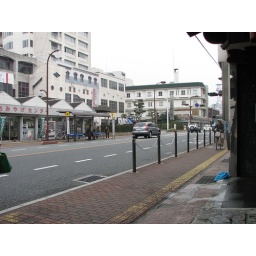
Waiting for the bus on the main street in Yuda.